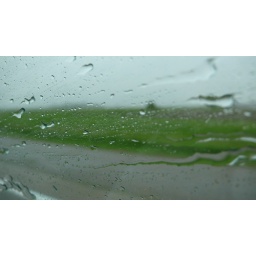
water streams over the window